Istiqlal Mosque, Jakarta

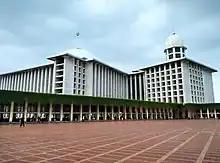

Istiqlal Mosque in Jakarta, Indonesia is the largest mosque in Southeast Asia and the ninth largest mosque in the world in terms of worshipper capacity. Built to commemorate Indonesian independence, this national mosque of Indonesia was named "Istiqlal", an Arabic word for "independence". The mosque was opened to the public on 22 February 1978. Within Jakarta, the mosque is positioned next to Merdeka Square, the Jakarta Cathedral (Catholic), and also of the Immanuel Church (Reformed).